Ivano Blason

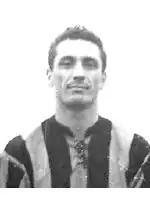

Ivano Blason (24 May 1923 – 13 March 2002) was an Italian footballer. He was a defender, who is credited with being one of the first sweepers in world football. He represented Italy at the 1950 FIFA World Cup.